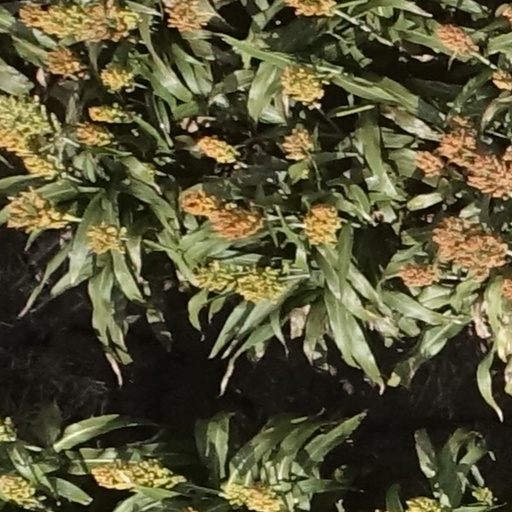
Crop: sorghum